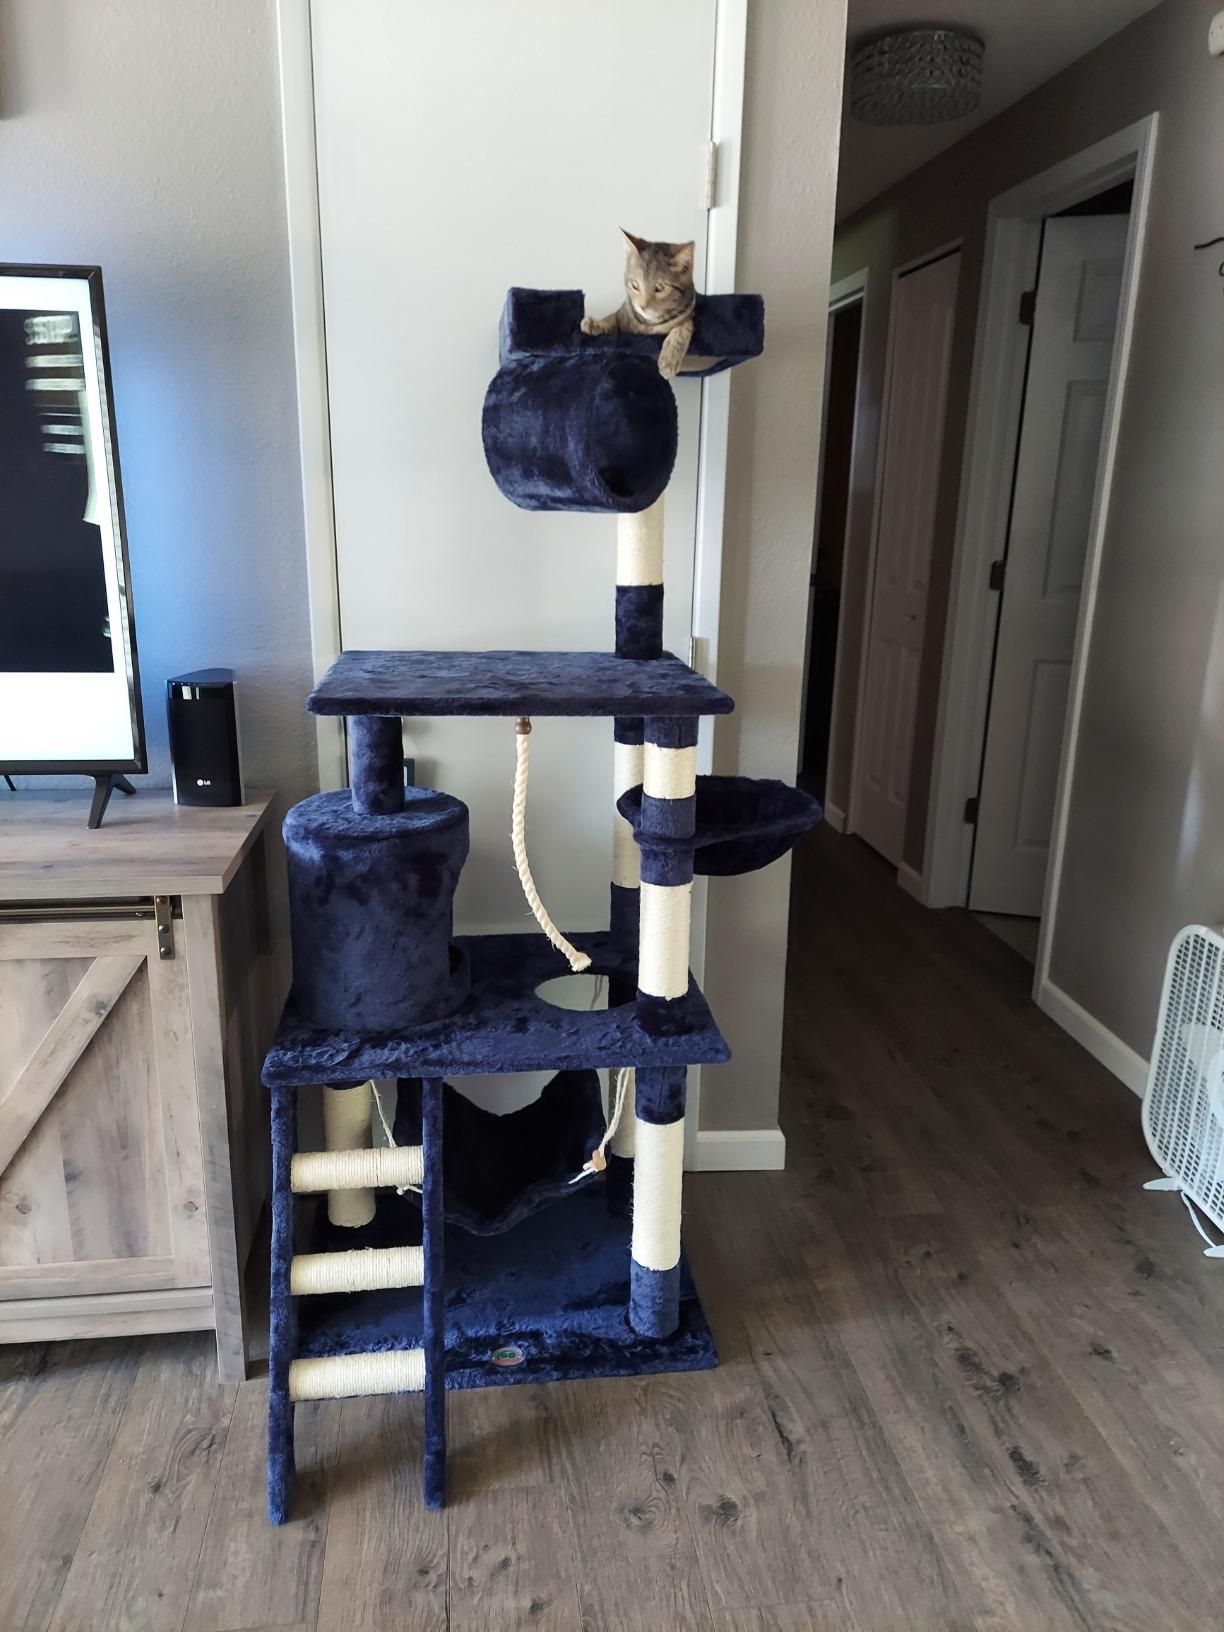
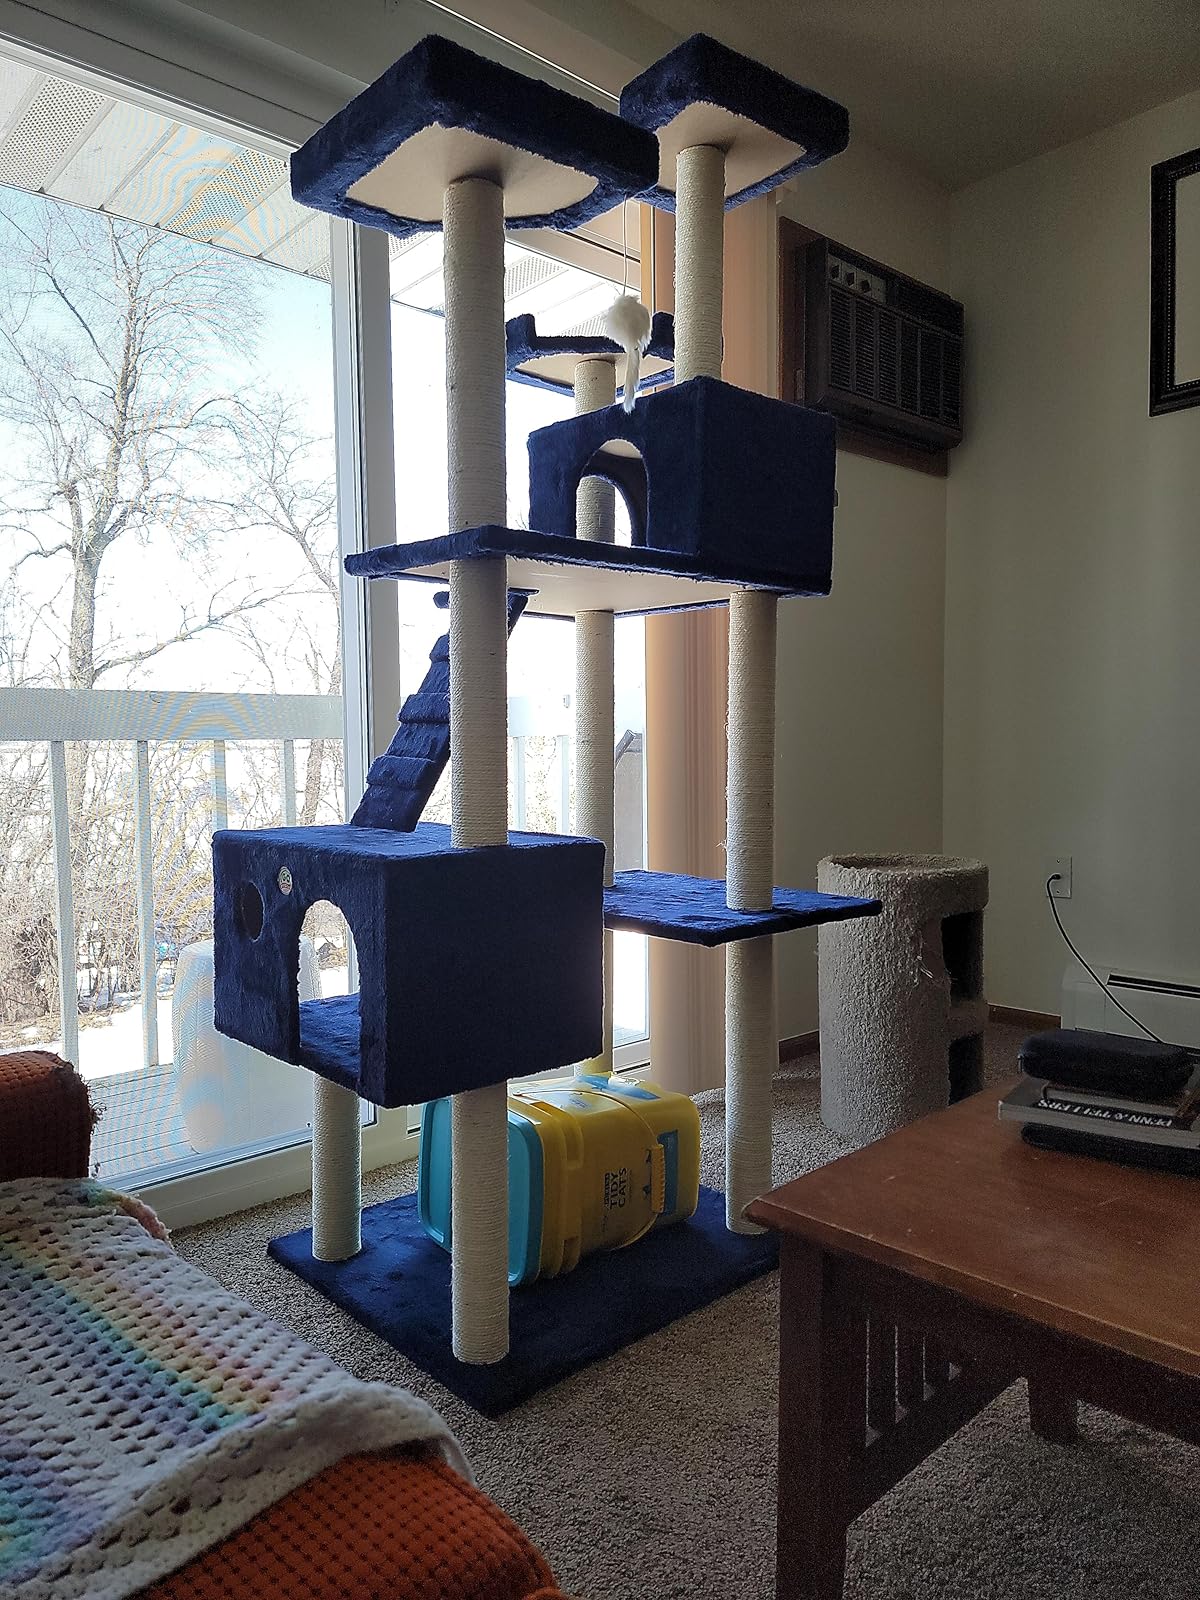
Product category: items_cat tree
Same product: no